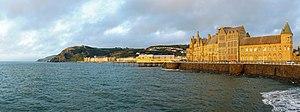
Aberystwyth est une ville à l'ouest du pays de Galles, la plus importante du comté de Ceredigion ainsi que la région centrale du pays de Galles, au confluent du Rheidol et de l'Ystwyth, la rivière qui lui donne son nom.